Bloody Falls

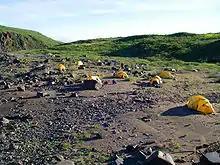
Canoers' campsite during portage around rapids

Historically, this area was occupied by the Kogluktogmiut subgroup of Copper Inuit dating back to 1500 CE. Previously, it was occupied by Paleo-Inuit around 1300 BCE and then by Indigenous caribou hunters between 500 BCE and 500 CE.